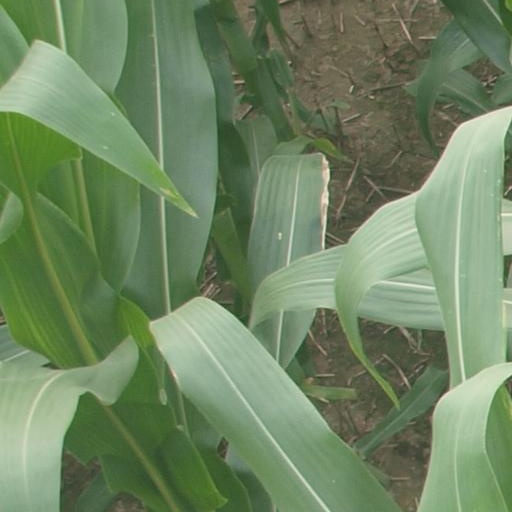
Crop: maize; corn